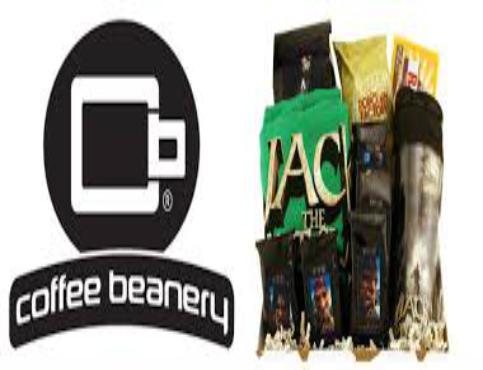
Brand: Coffee Beanery
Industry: Food